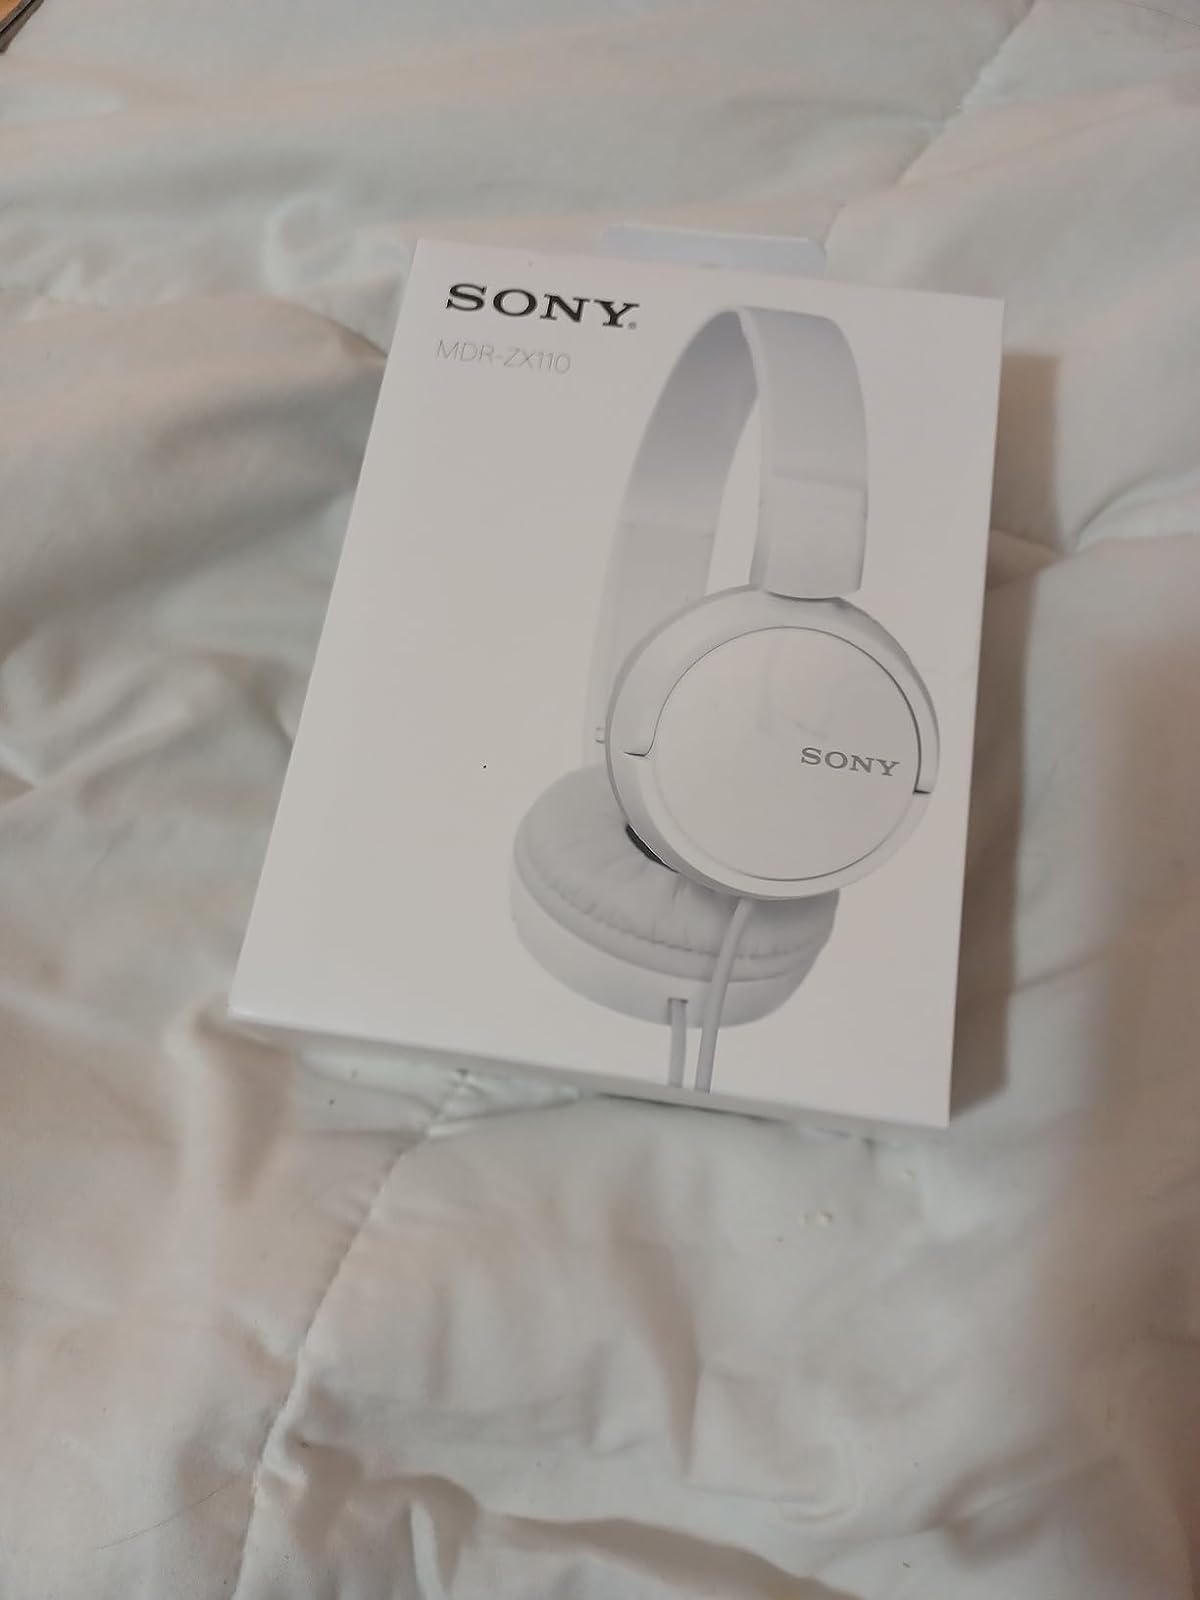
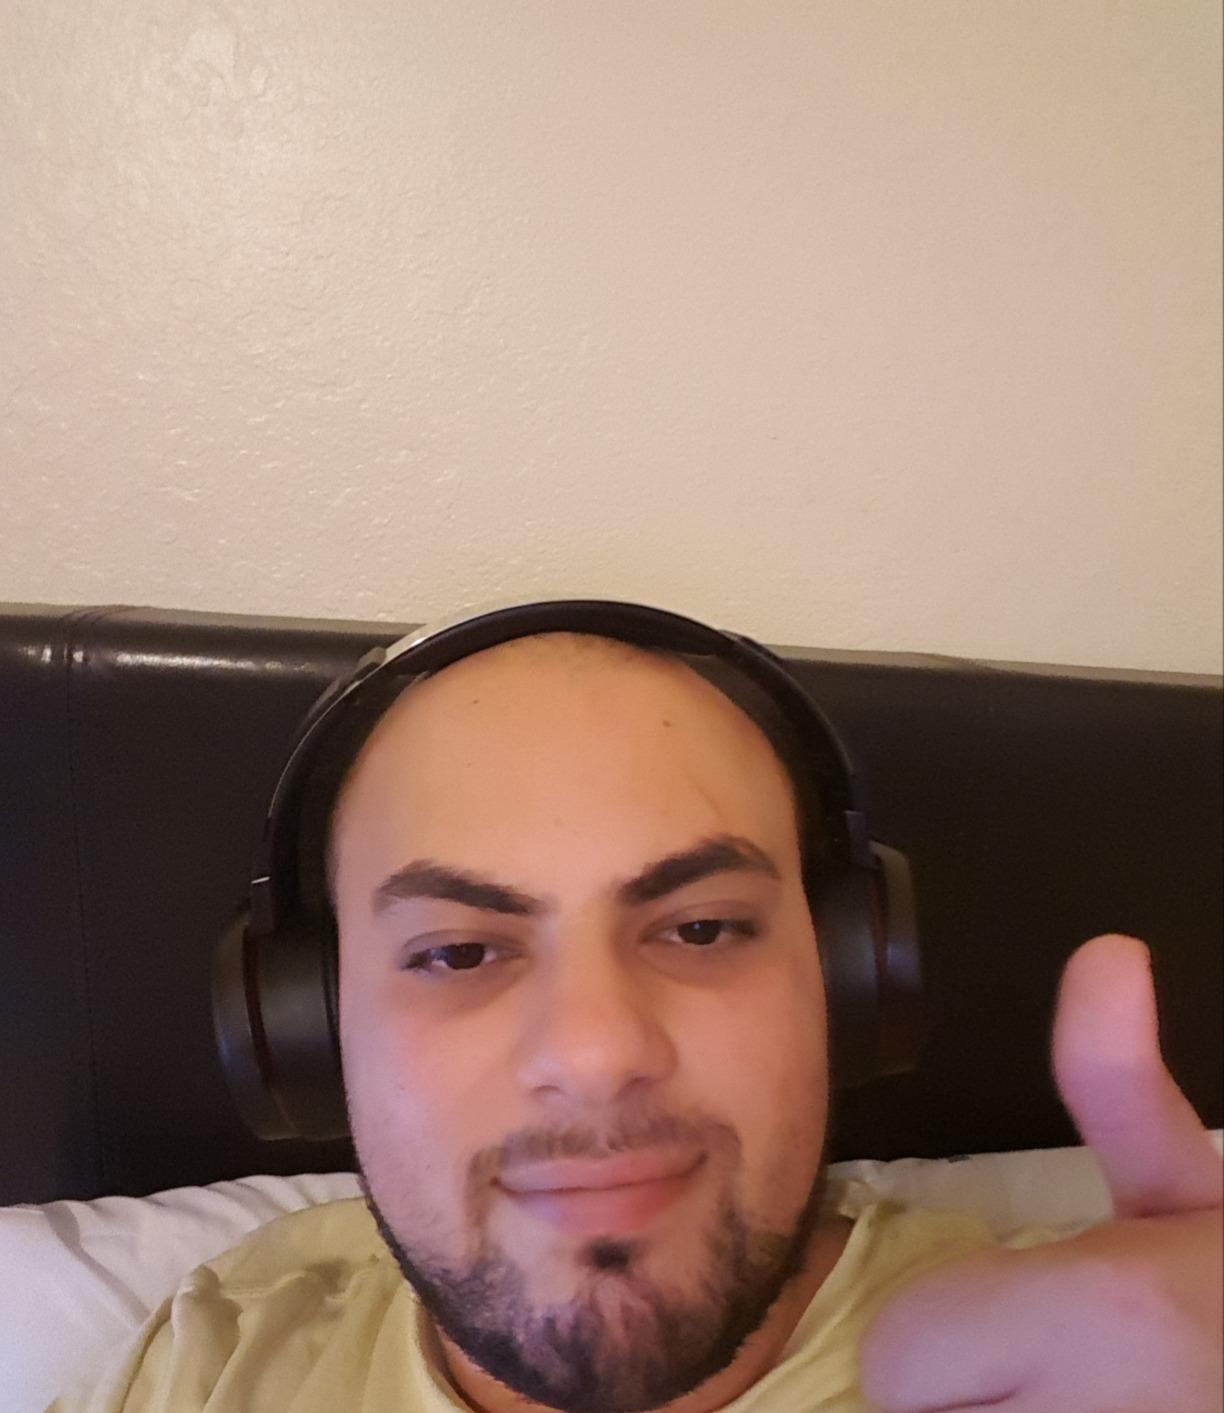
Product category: headphones
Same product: no